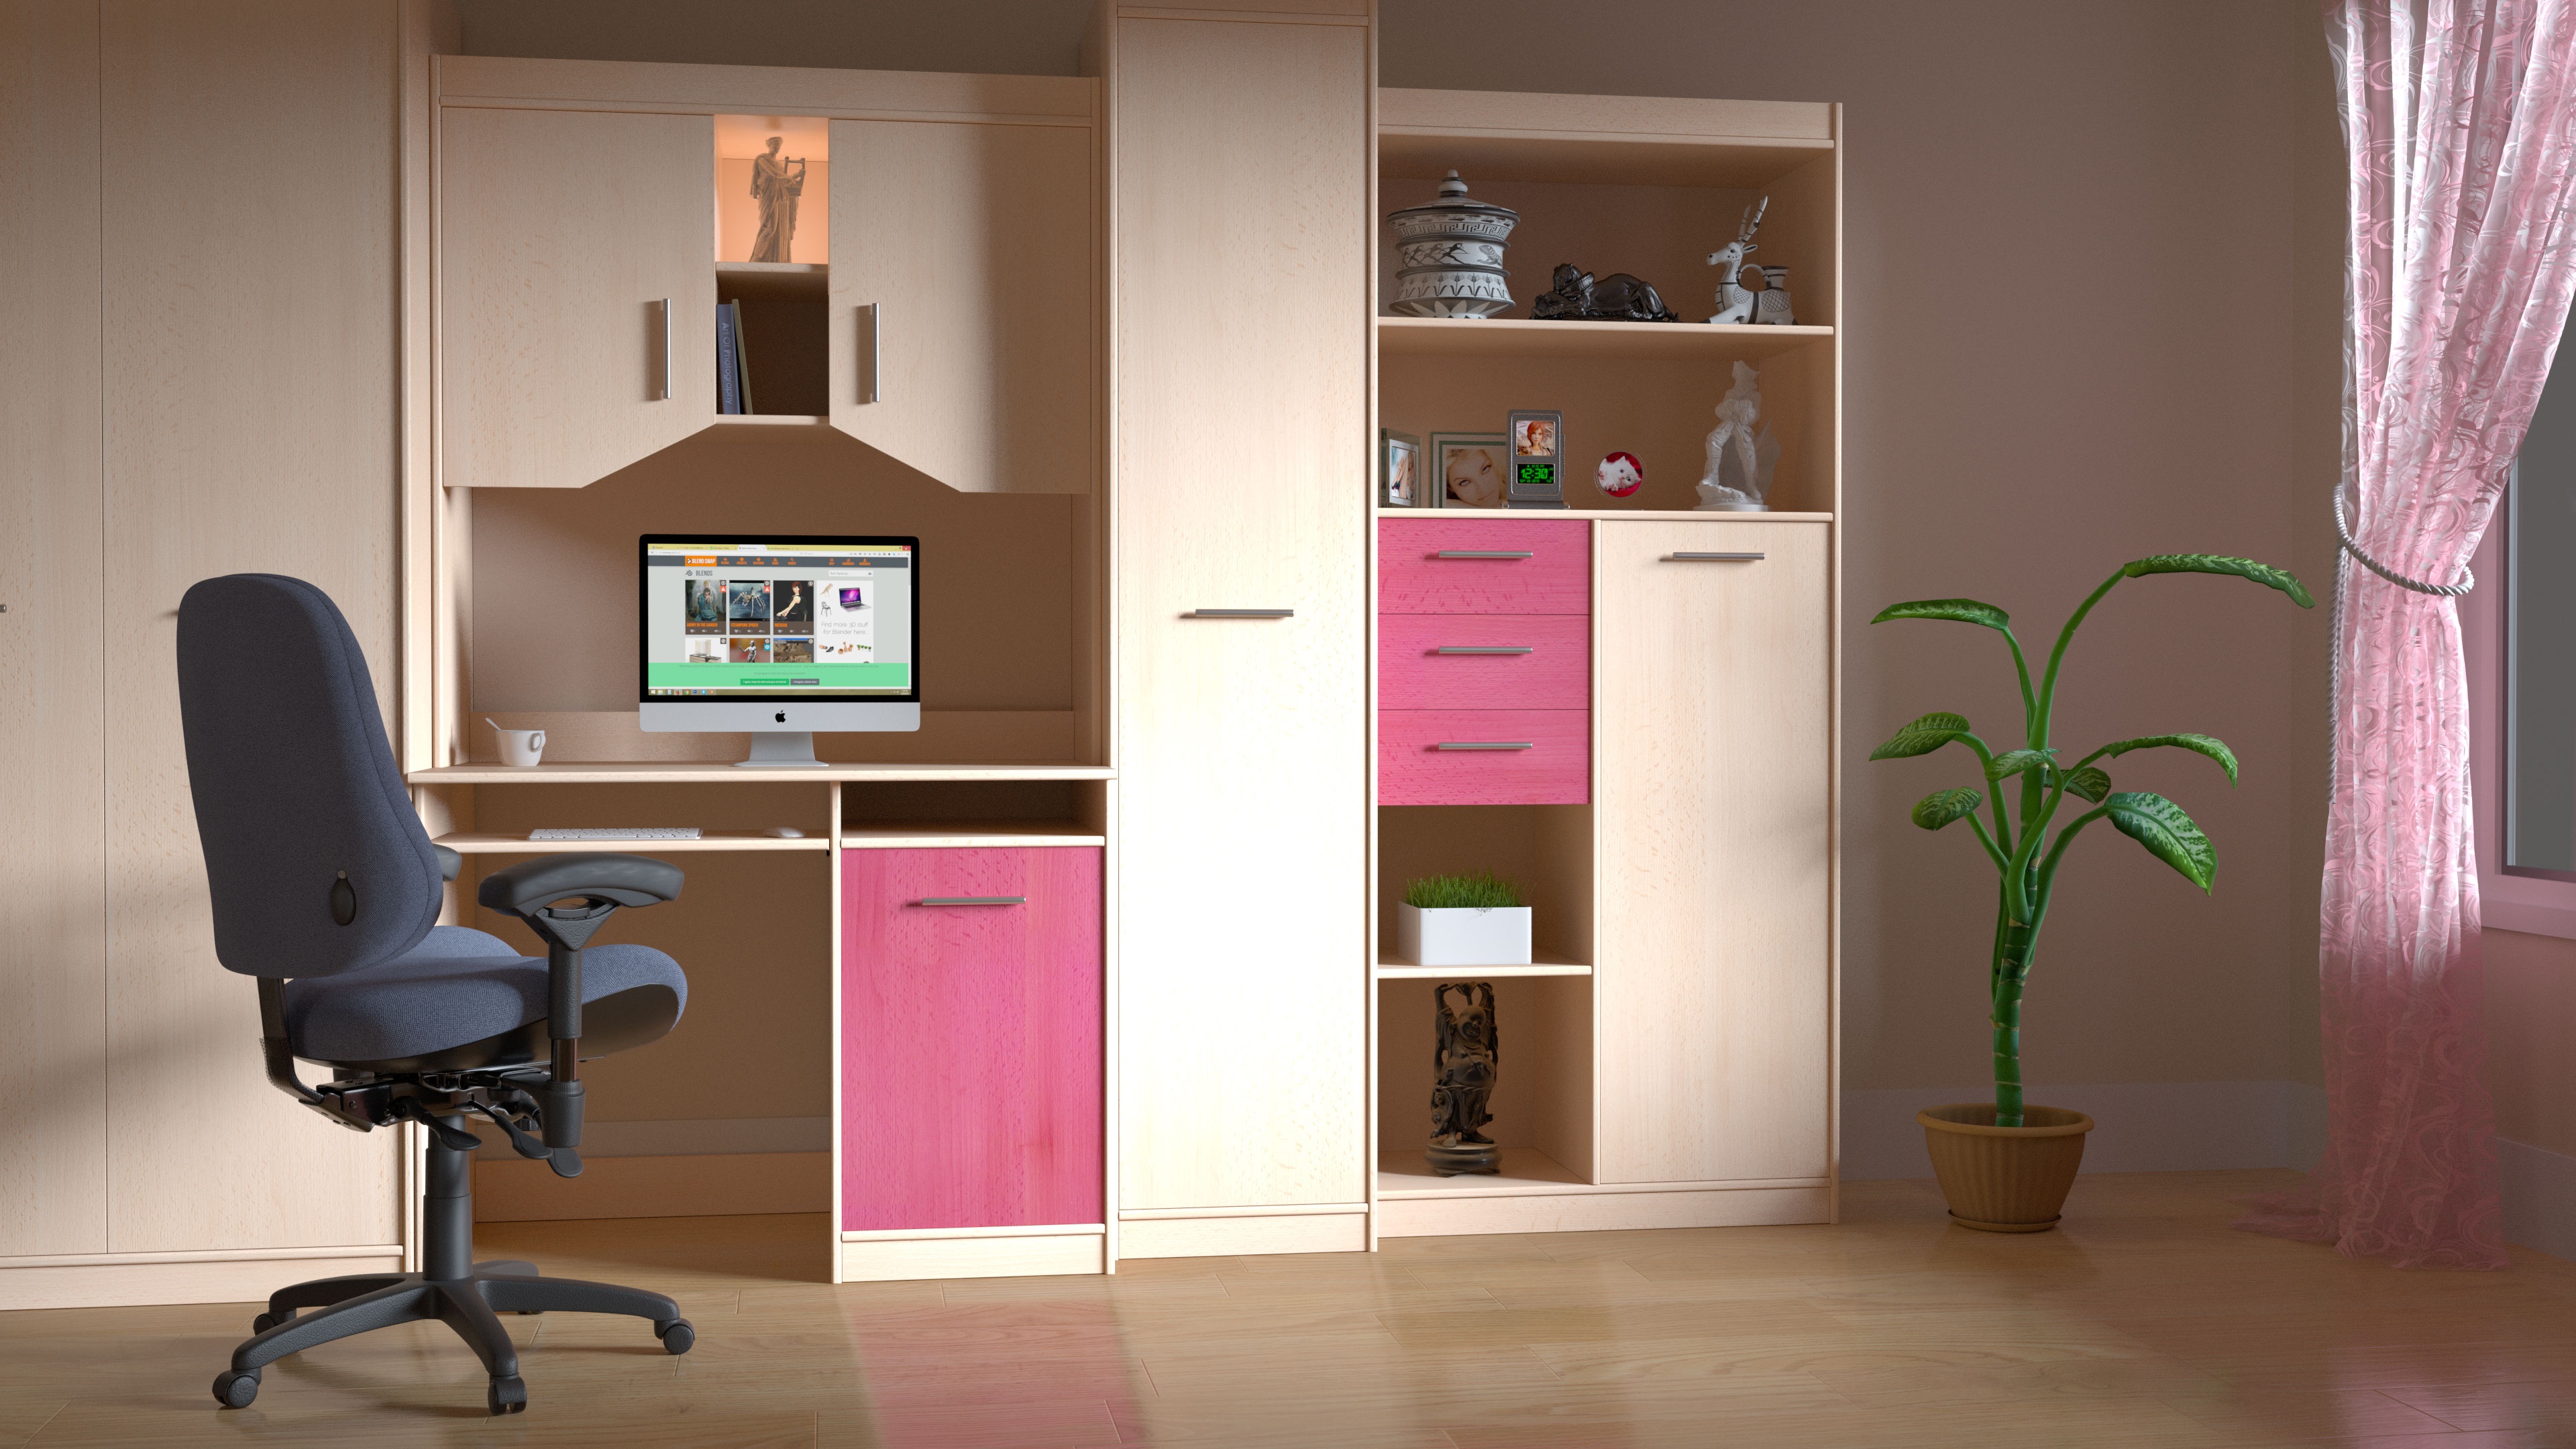
desk, computer, work, working, interior, home, wall, office, living room, furniture, room, interior design, indoors, design, computer room, cabinetry